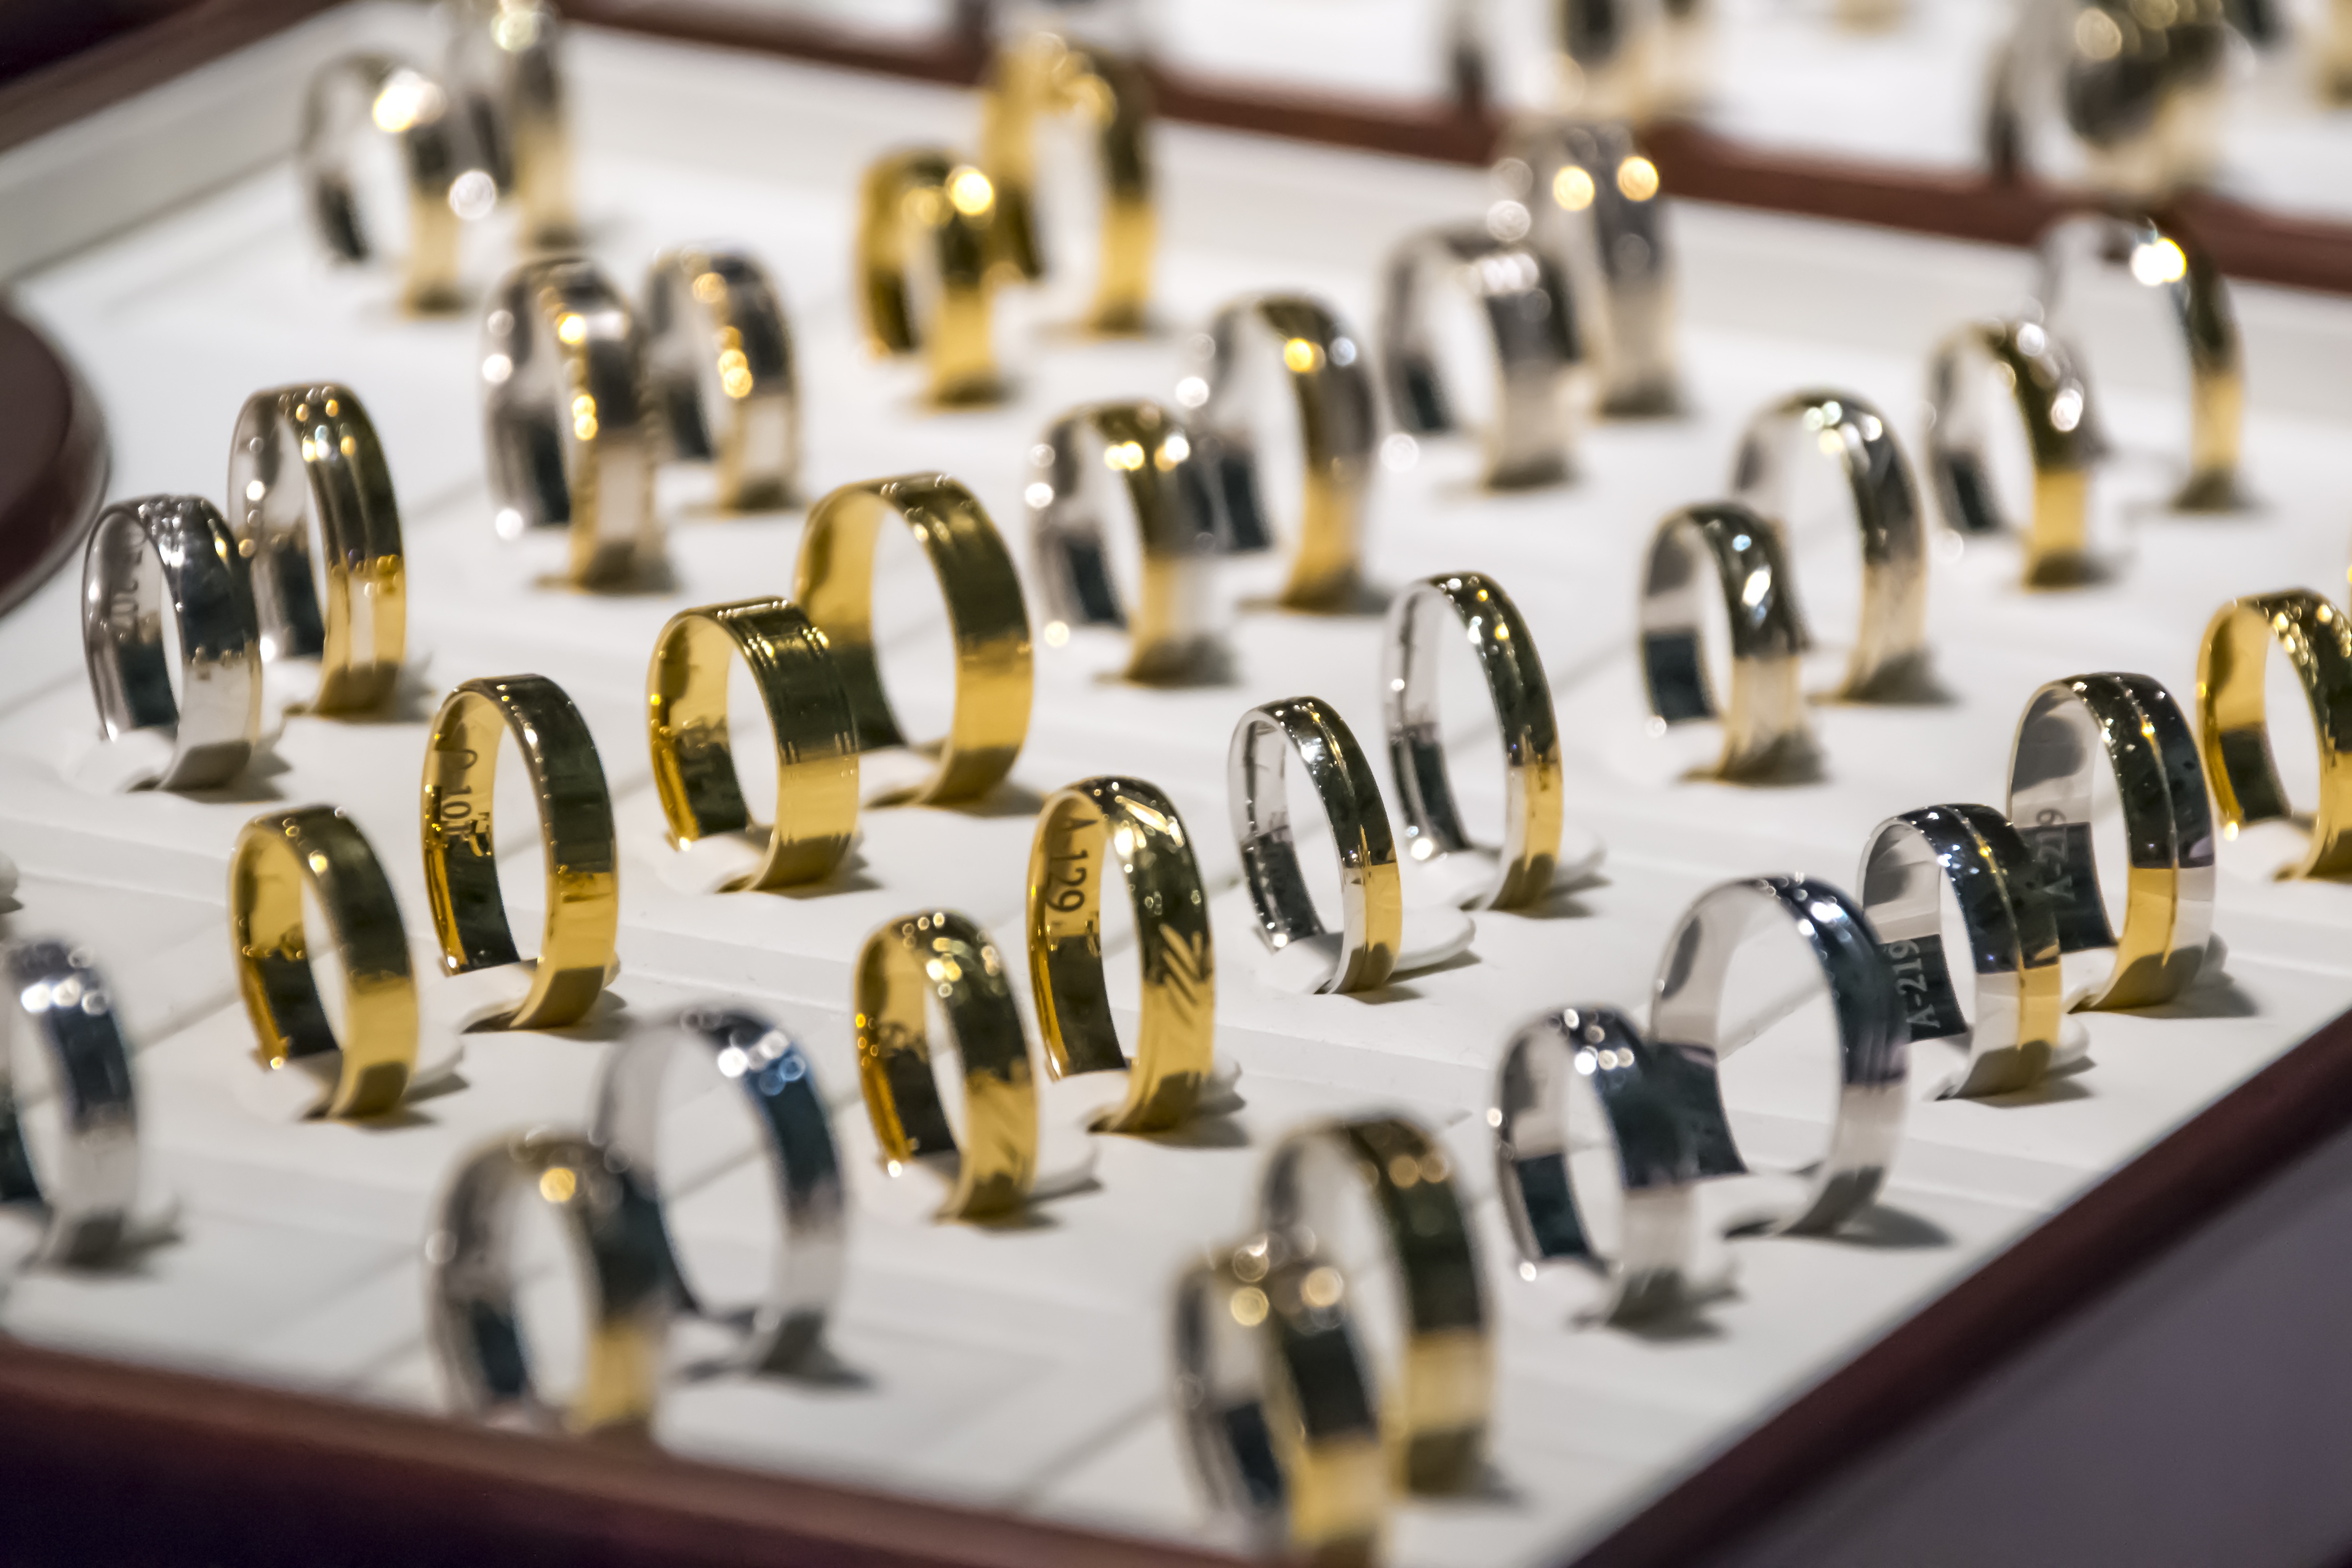
guitar, love, metal, wedding, marriage, musical instrument, art, gold, jewelry store, wedding rings, the jeweler, goldsmith, fidelity, young couple, oath, a new way of life, string instrument, plucked string instruments